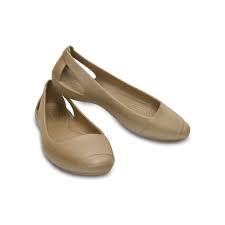
Label: Ballet Flat